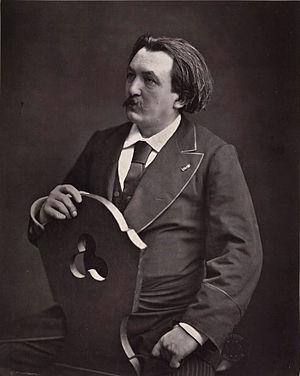
Portrait de Gustave Doré, par Nadar.